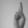
ASL letter: R